Gateway Arch

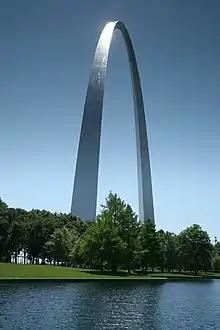
The Arch viewed from one of two reflecting pools

On June 16, 1965, the Federal Aviation Administration cautioned that aviators who flew through the arch would be fined and their licenses revoked. At least ten pilots have disobeyed this order, beginning on June 22, 1966.